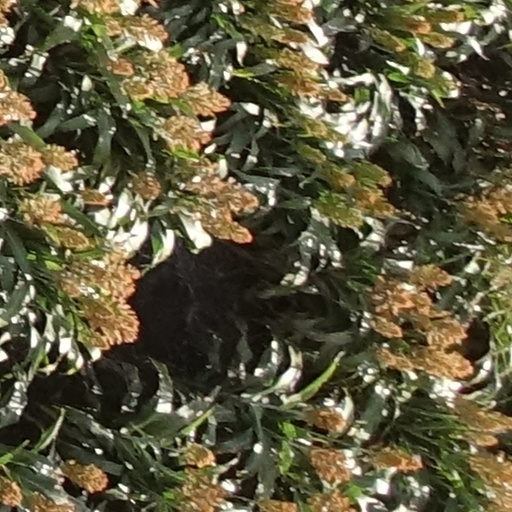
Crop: sorghum